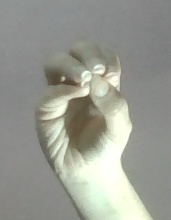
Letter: ha